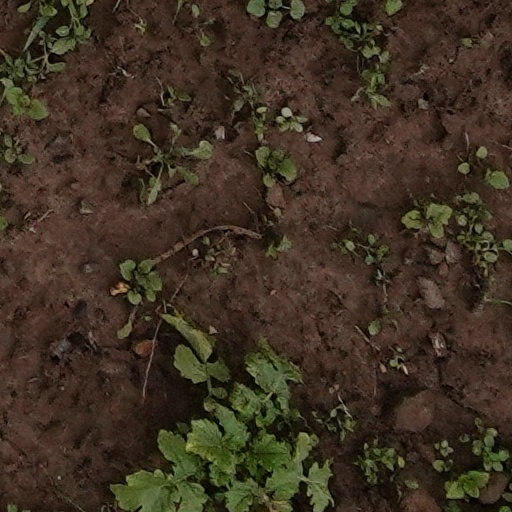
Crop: wheat